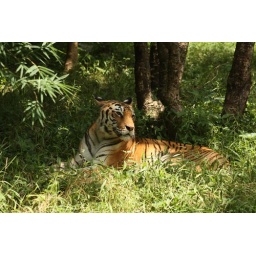
the tiger resting under tree shade, in Bannerghatta national park